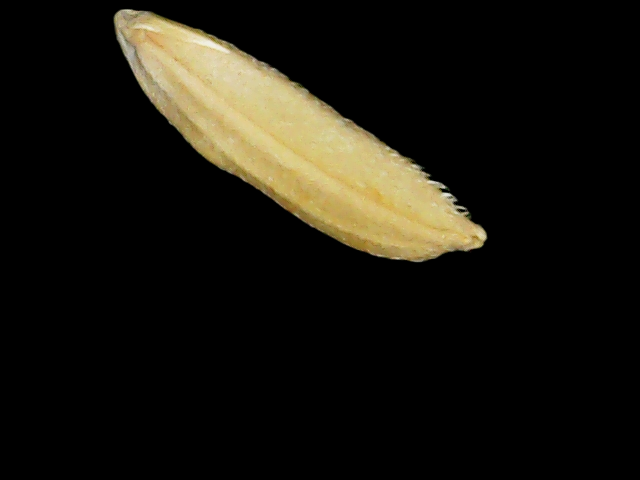
Rice variety: Binadhan26